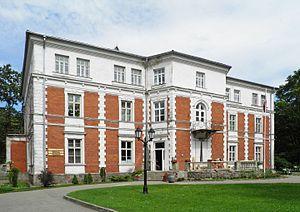
Leandro Marconi né le 23 avril 1834 à Varsovie et mort le 8 octobre 1919 à Montreux est un architecte polonais, actif principalement à Varsovie. Son père est Enrico Marconi, également un célèbre architecte associé à cette ville, tandis que son cousin Leonard Marconi est un sculpteur.